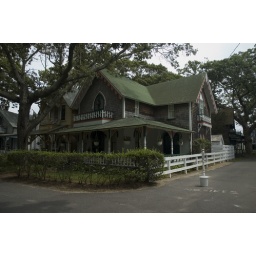
One of the cute little houses in the Camp Grounds in Oak Bluffs.